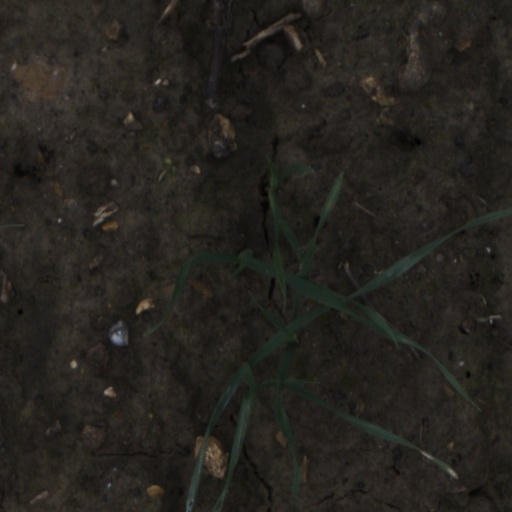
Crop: wheat